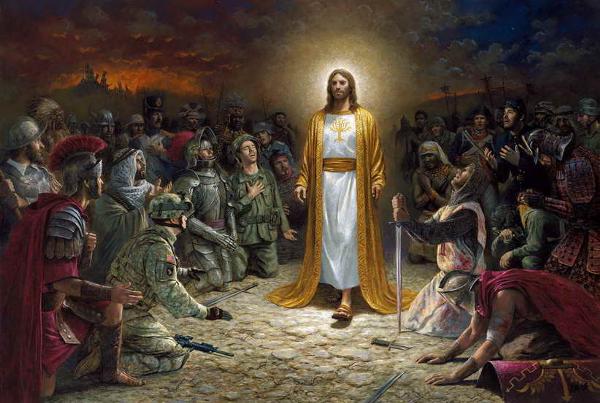
回答: 俺神でーす、俺神でーすとずっとふざけて言っていたら、なんか崇められるようになって緊張してる